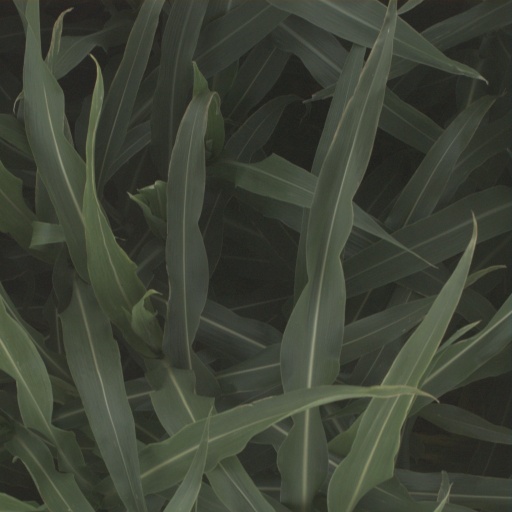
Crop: sorghum